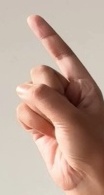
ASL sign: Z